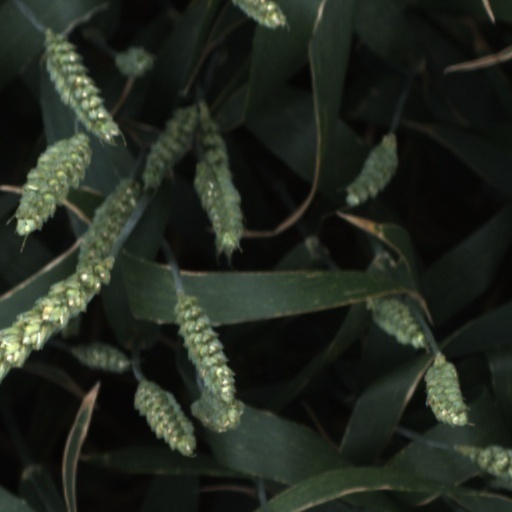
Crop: wheat